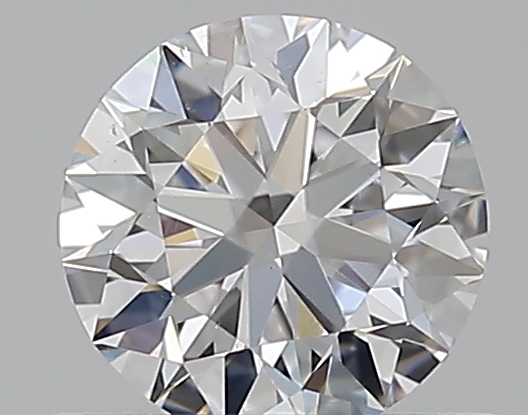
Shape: round
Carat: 0.5
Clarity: VS2
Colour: D
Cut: EX
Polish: EX
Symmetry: EX
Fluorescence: F
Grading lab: GIA
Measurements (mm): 5.06 x 5.09 x 3.17